Randall Schriver

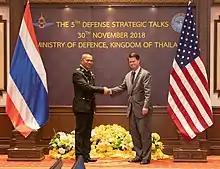
U.S. Assistant Secretary of Defense Schriver visits Thailand

On July 12, 2005, Schriver was awarded the Order of the Brilliant Star with Violet Grand Cordon, by then-President of the Republic of China (Taiwan) Chen Shui-bian.